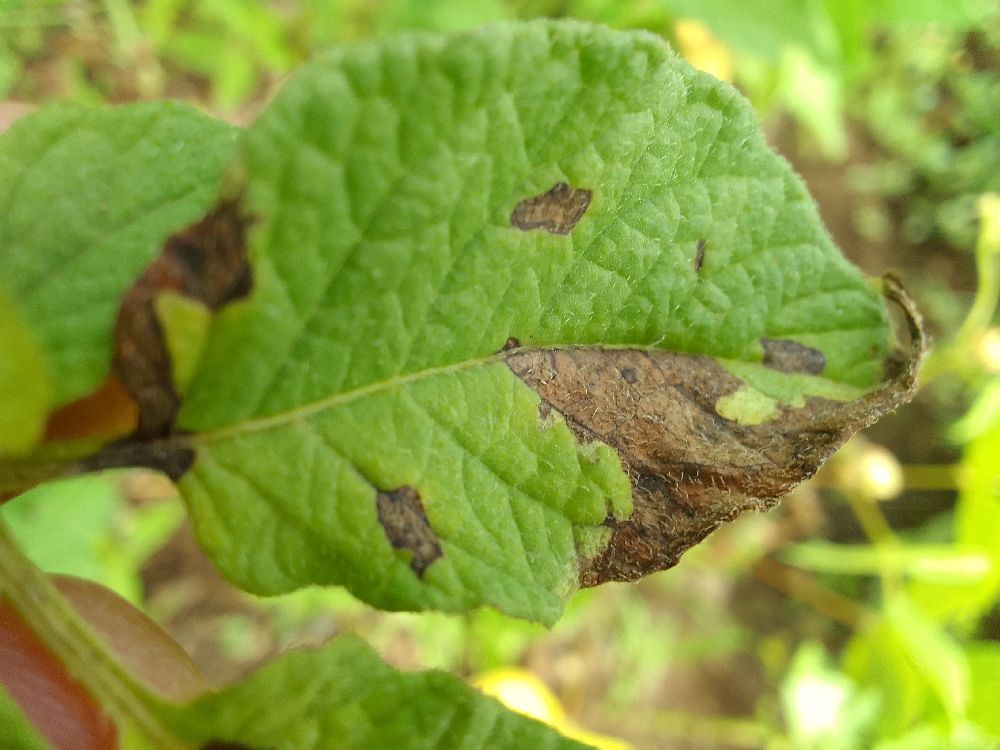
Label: Late blight